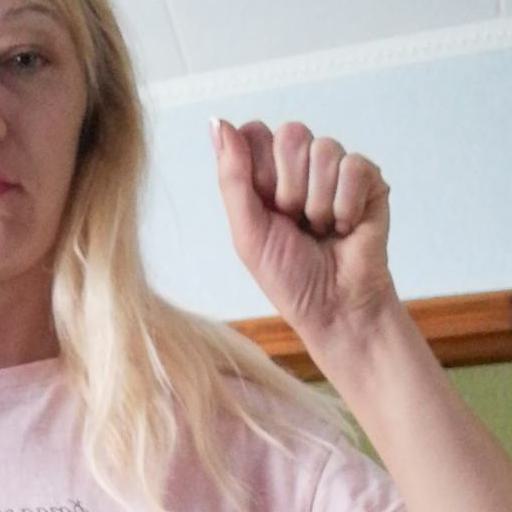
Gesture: fist